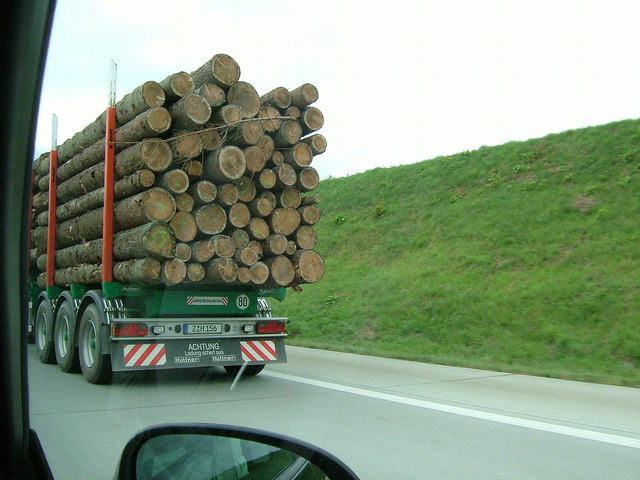
The back side of a truck traveling down a road hauling tree trunks

a truck with many tree trunks in the back

A truck driving down a road with lots of logs on it's back.

A truck that has a bunch of logs in the back.